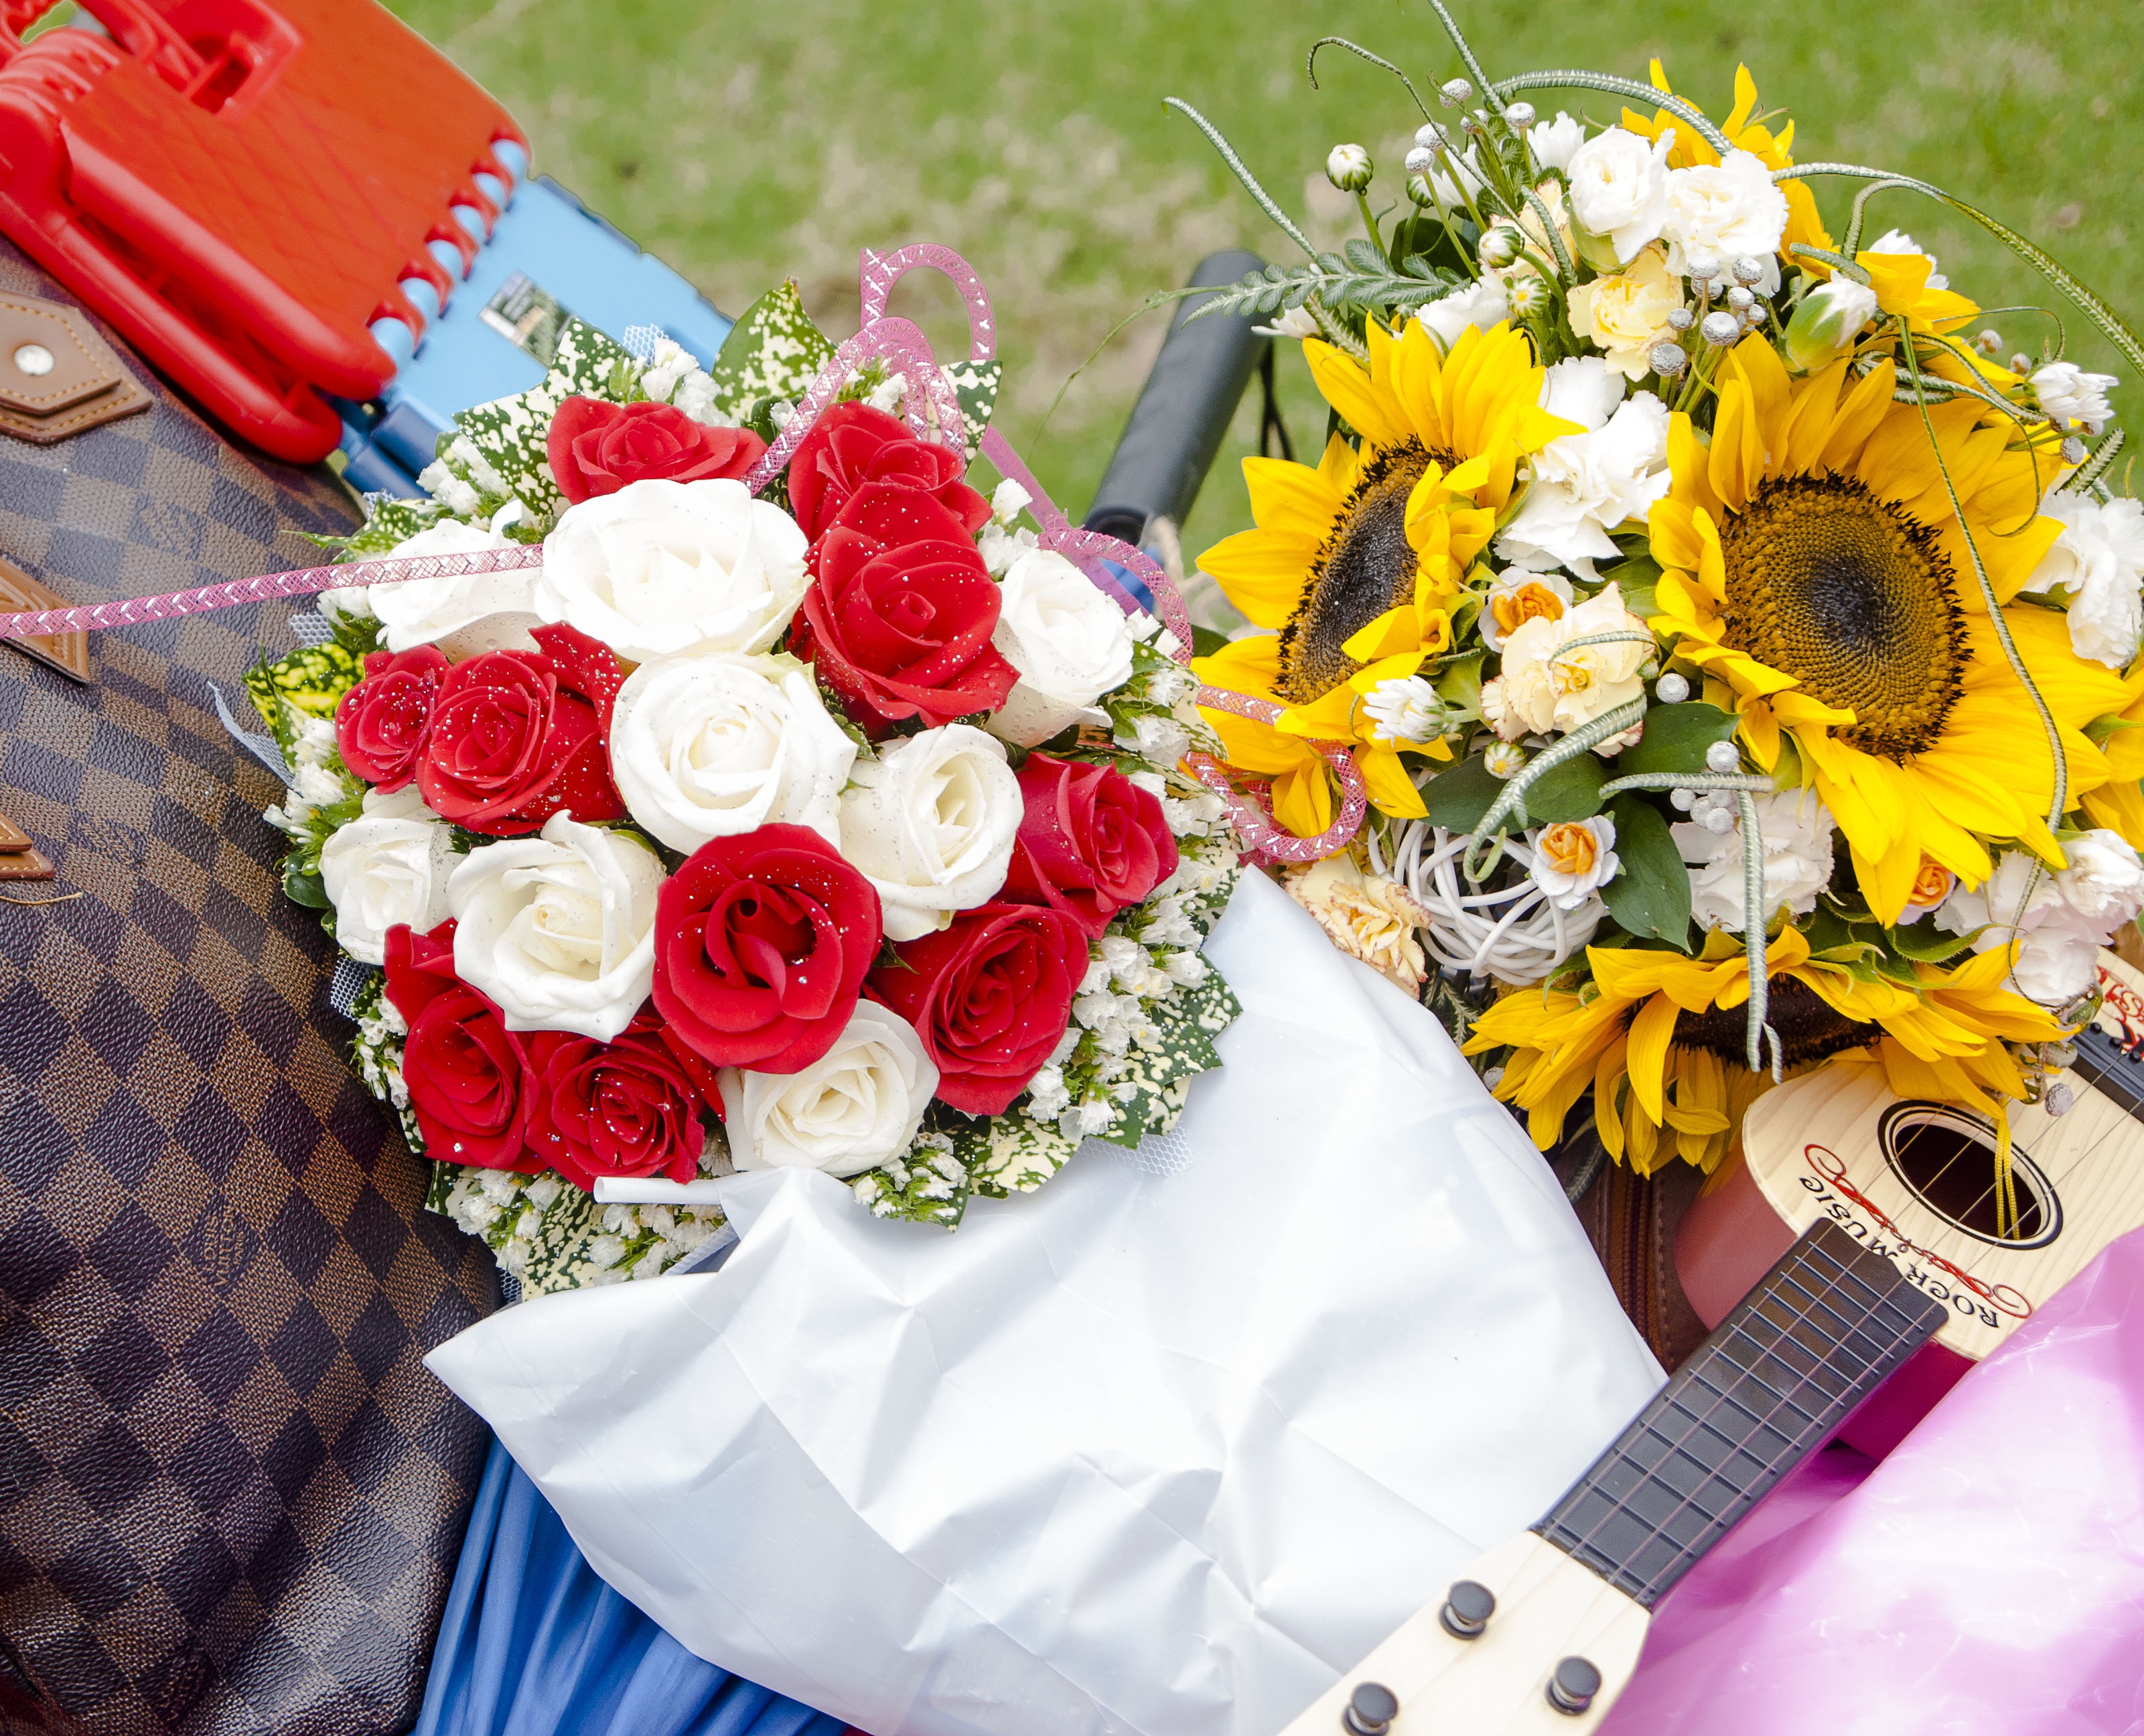
plant, guitar, flower, petal, bouquet, gift, rose, flowers, floristry, flowering plant, flower bouquet, floral design, flower arranging